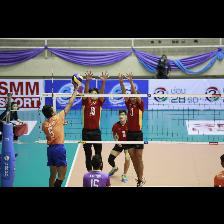
Label: Human